Amphitheatre of Catania

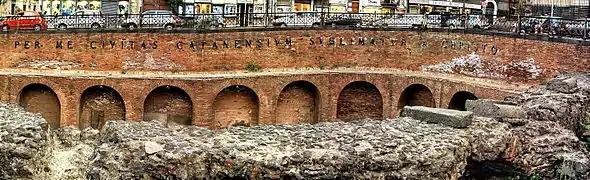
Panoramic view of the inscription installed on the excavated amphitheatre "per me civitas catanensium sublimatur a Christo" (Through me, the City of Catania is raised up by Christ), a statement attributed to Saint Agatha, who is meant to have been martyred nearby.

According to Cassiodorus, in the 5th century, Theodoric, King of the Ostrogoths, allowed the inhabitants of the city to spoliate the theatre for building material for the construction of stone buildings, on the grounds that the monument had been abandoned "for a long time." According to some authors, Roger II further spoliated the structure in the 11th century for the construction of Catania Cathedral, including the grey granite columns that decorate the cathedral's facade and the apses, in which perfectly cut stones can be seen, which may also have been used in the construction of the Castello Ursino in the Swabian period.